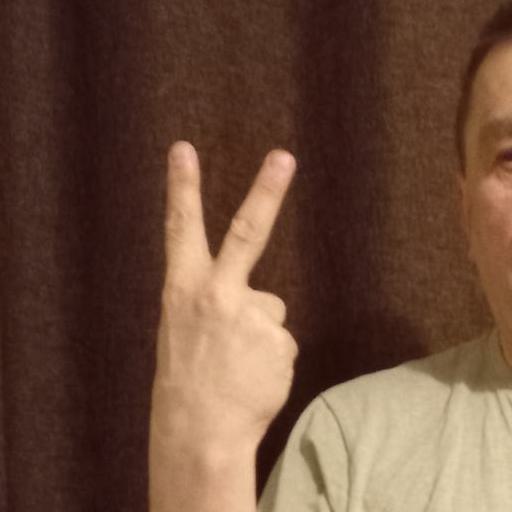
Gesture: peace_inverted